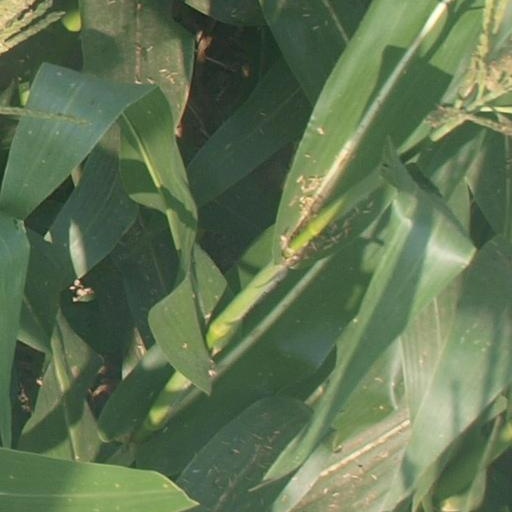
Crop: maize; corn